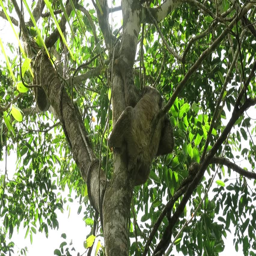
sloth resting on the tree .